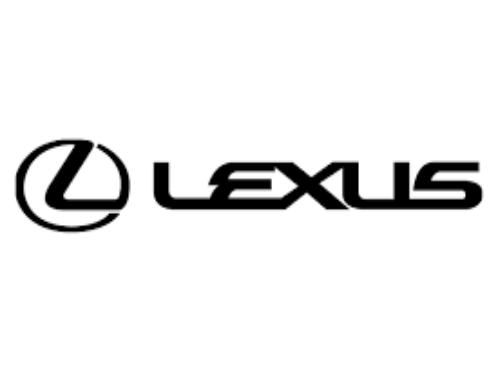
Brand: lexus-2
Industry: Transportation